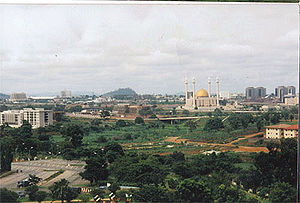
Abuja
Abuja
Abuja er Nigerias hovedstad. Det blev besluttet i 1976 at flytte hovedstaden fra havnebyen Lagos til den nyanlagte, centralt beliggende Abuja. Flytningen blev officiel 12. december 1991. I 2012 boede der 979.876 mennesker på et areal af 713 km² med en tæthed på cirka 1.400 indb./km². I byområdet bor der cirka 3.000.000 mennesker.